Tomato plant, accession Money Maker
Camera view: vertical (180 deg); turntable rotation: 270 degrees
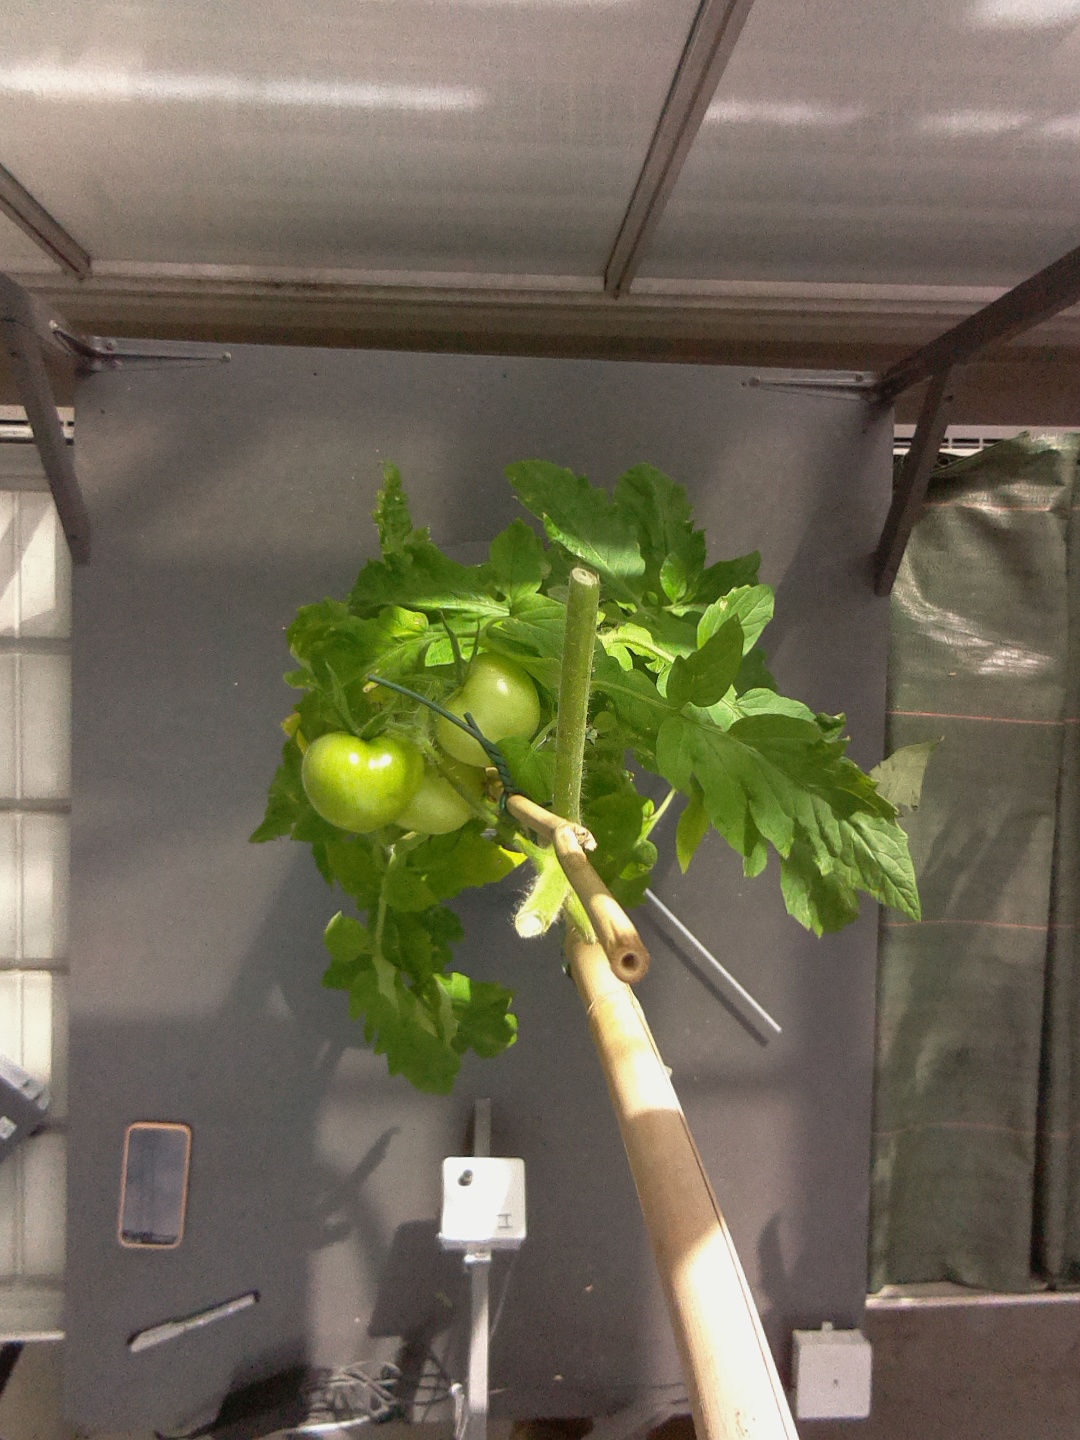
BBCH growth stage 75: 50%-60% of final fruit size